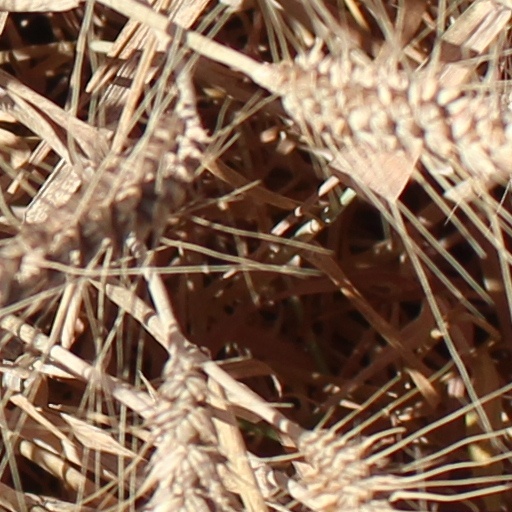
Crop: wheat